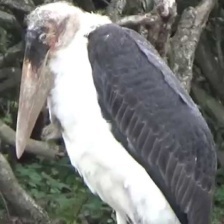
Species: MARABOU STORK
Scientific name: LEPTOPTILOS CRUMENIFER
ImageNet parent category: white_stork